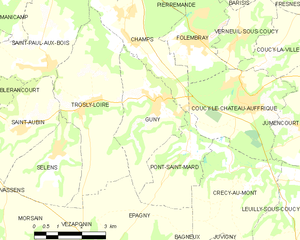
Carte des communes françaises: Guny